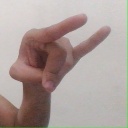
अक्षर: च